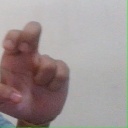
अक्षर: अ